Mad Mines

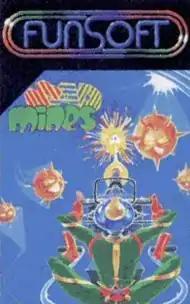

Mad Mines is a fixed shooter video game written for the TRS-80 by Yves Lempereur and published by Funsoft in 1982.